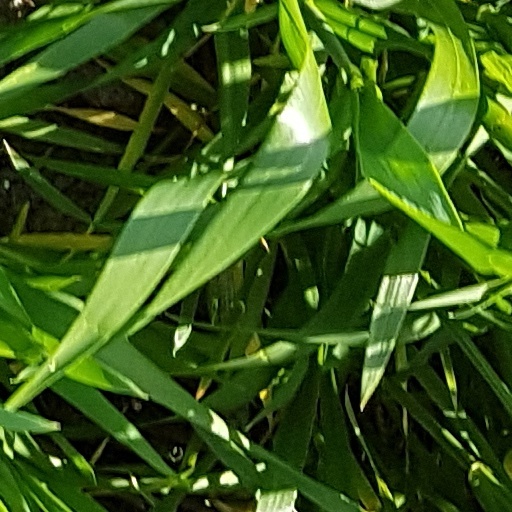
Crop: wheat